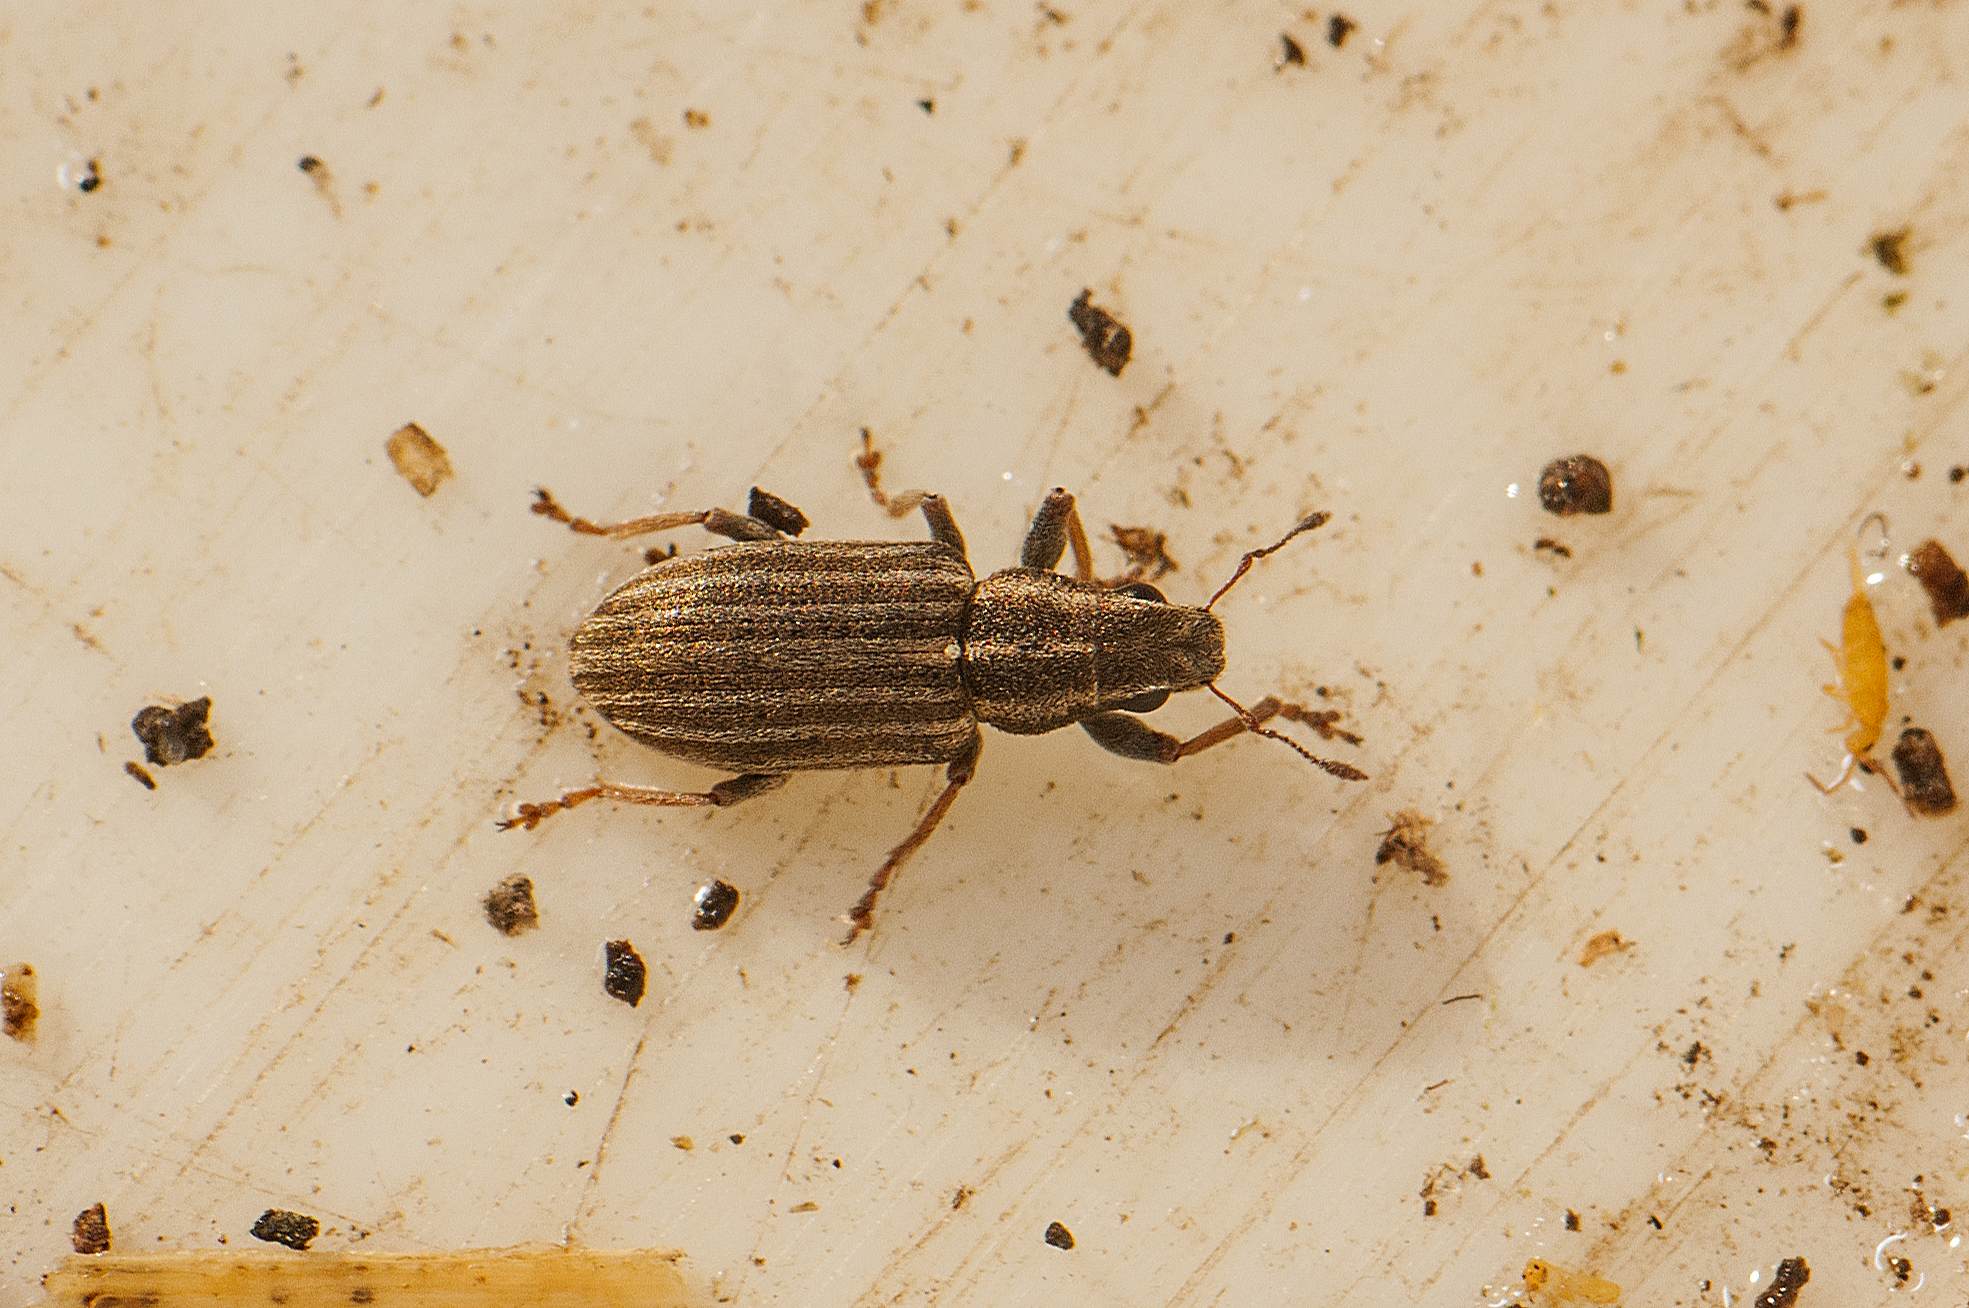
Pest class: pea_leaf_weevil